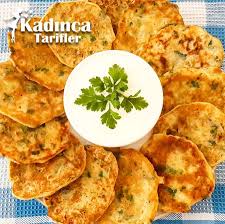
Yemek: mucver